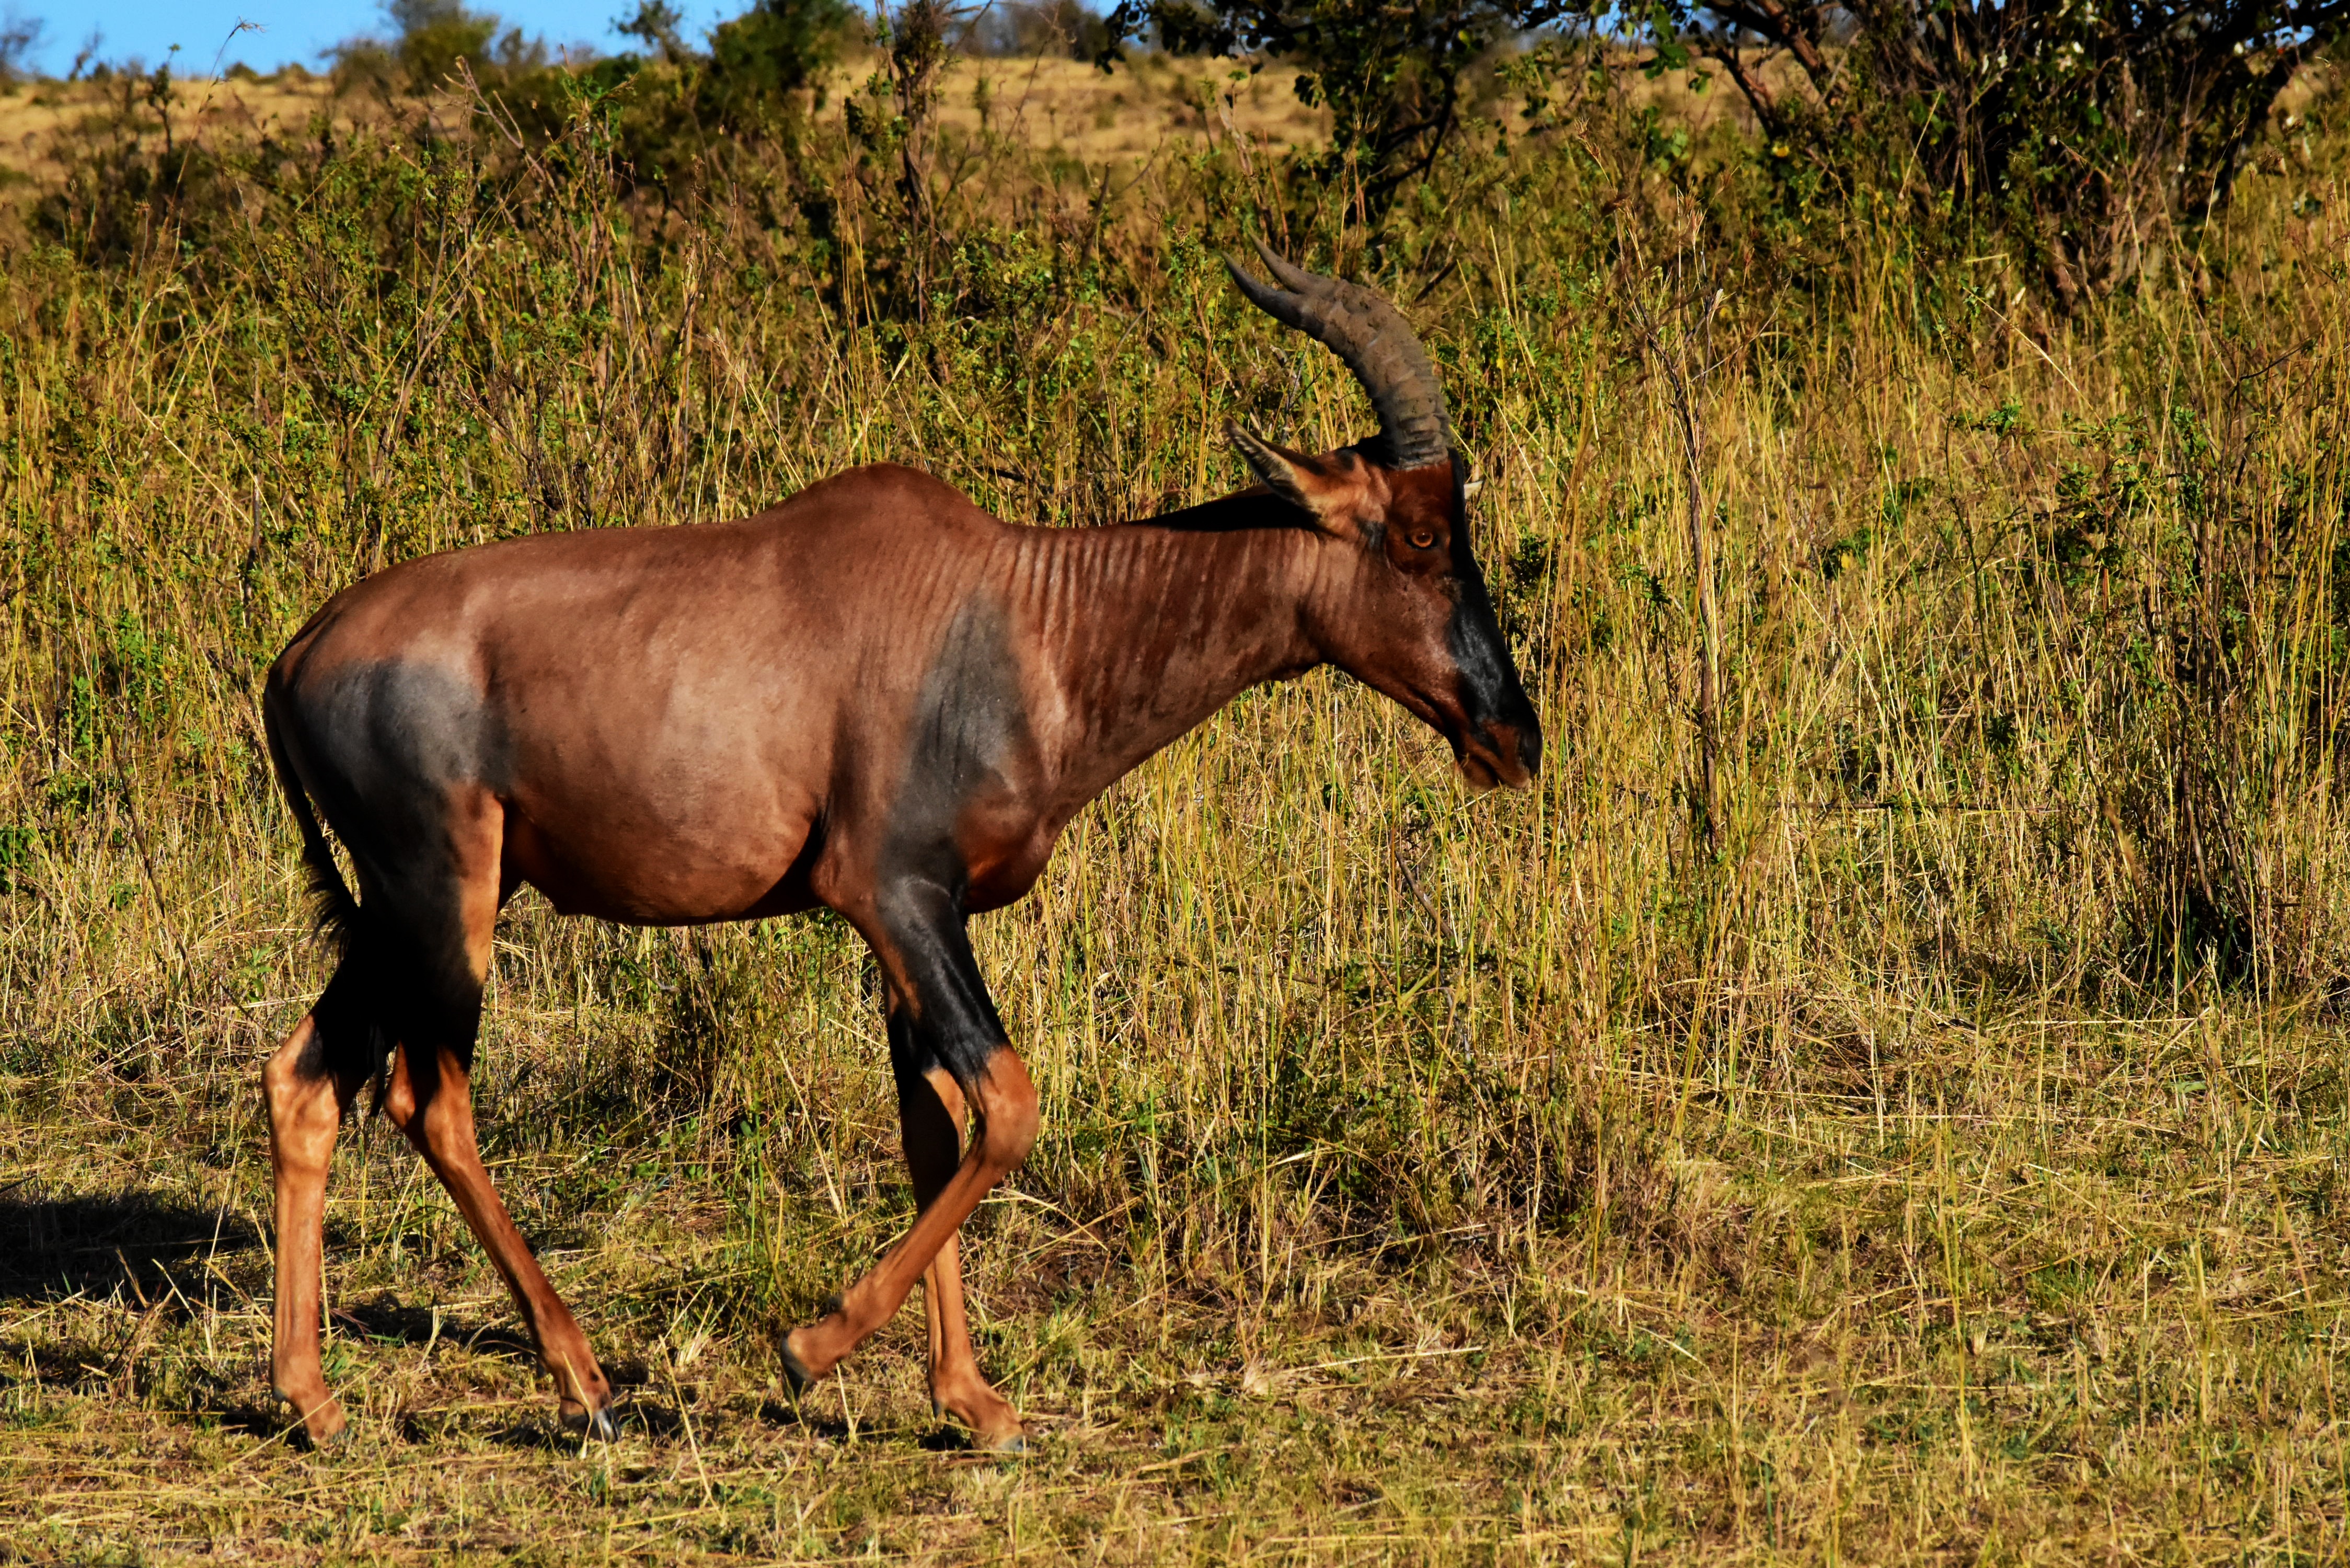
wilderness, meadow, prairie, animal, wildlife, herd, pasture, grazing, africa, mammal, fauna, savanna, grassland, vertebrate, mare, tanzania, safari, serengeti, wildife, elk, pack animal, mustang horse, hartebeest